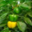
Label: sweet_pepper